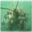
Label: lobster